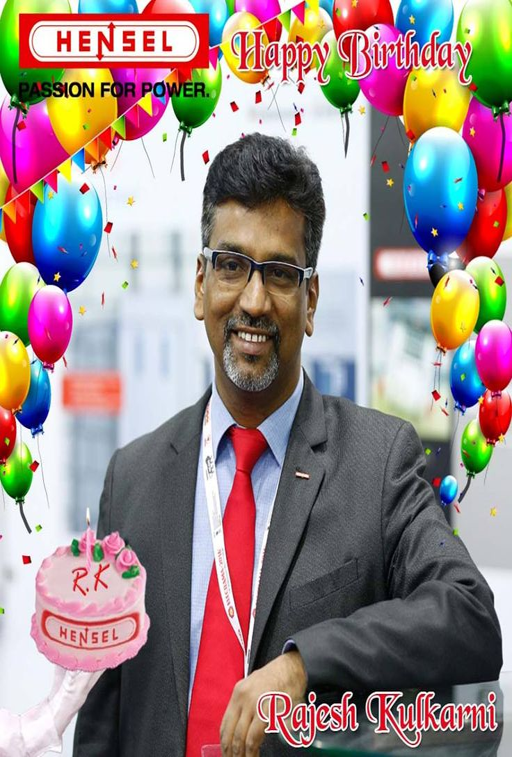
person , may this birthday be filled with lots of happy hours and also your life with many happy birthdays , that are yet to come .